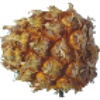
Label: Pineapple Mini 1